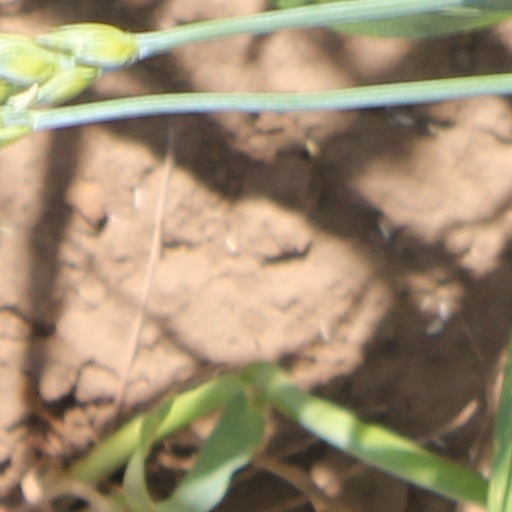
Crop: wheat